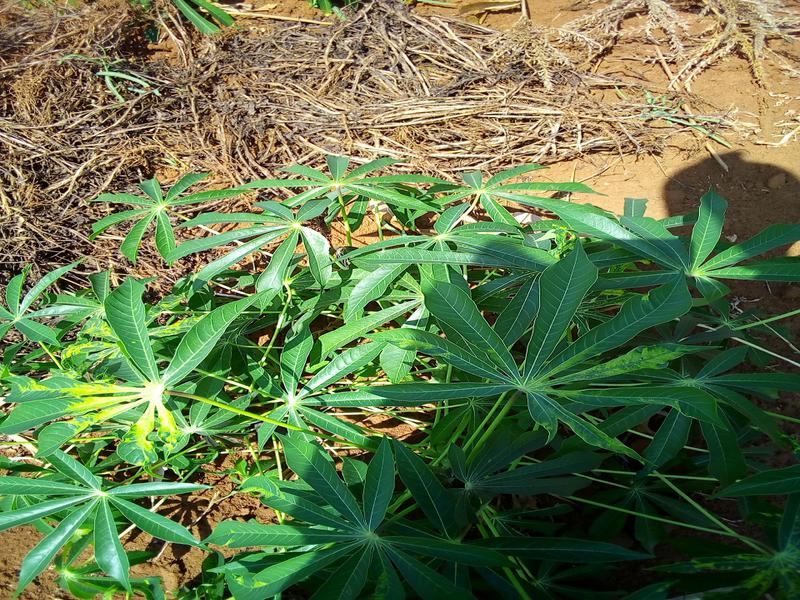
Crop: cassava
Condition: mosaic_disease